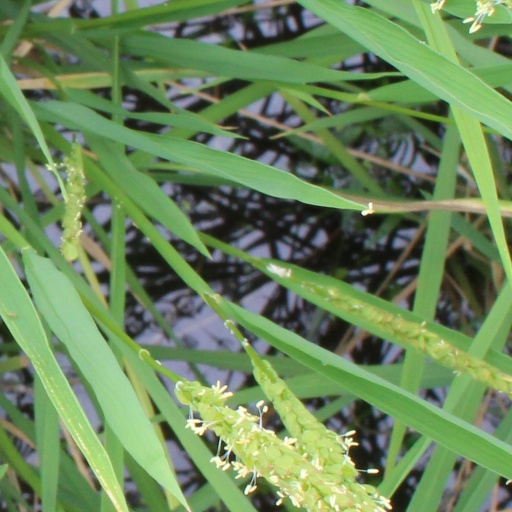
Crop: rice